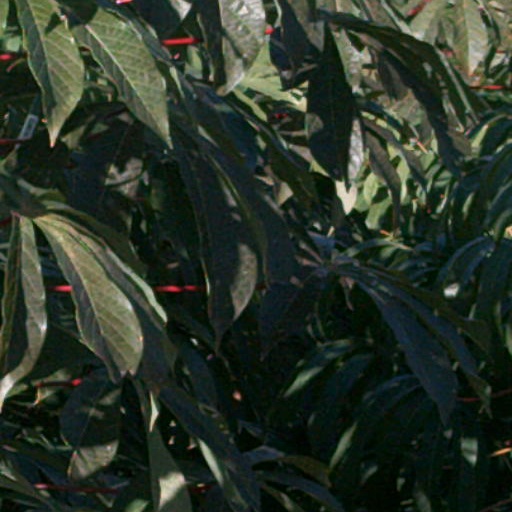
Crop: cassava